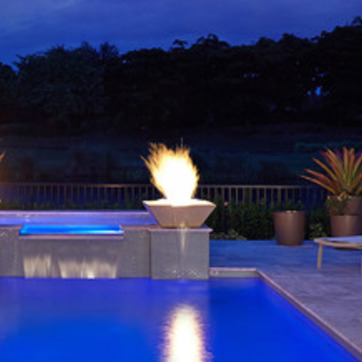
Material: other